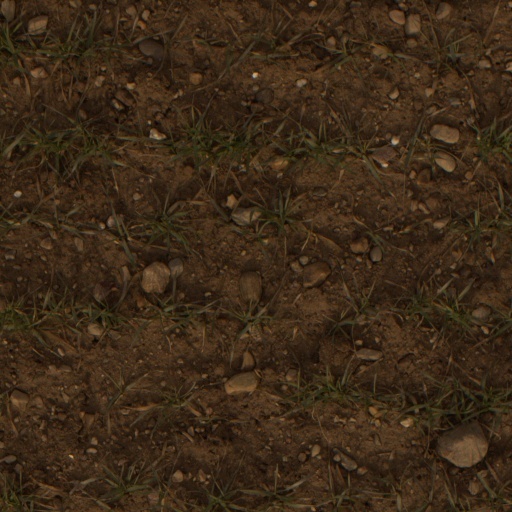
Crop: wheat